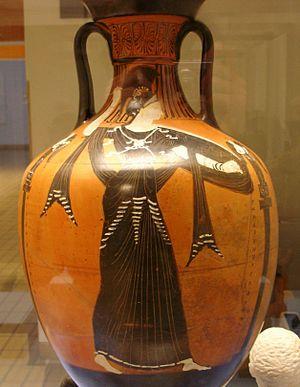
Les Panathénées étaient des festivités religieuses et sociales de la cité d'Athènes. La fête annuelle des Panathénées avait lieu du 23 au 30 du mois d’hécatombéon — premier mois de l’année attique, équivalent à la deuxième moitié de notre mois de juillet. Selon la tradition, elle est fondée par le roi mythique Érichthonios en l'honneur d'Athéna Polias, Thésée lui donnant son nom de « Panathénée » lors du synœcisme. Tous les quatre ans se tenaient également les Grandes Panathénées, qui comprenaient des concours panathénaïques et qui étaient de trois ou quatre jours plus longs. Ces concours étaient les plus prestigieux pour les citoyens d’Athènes mais ils n'étaient pas aussi importants que les concours olympiques ou les autres concours panhelléniques.